Ignacy Tłoczyński

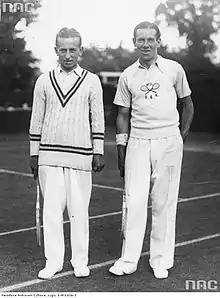
Ignacy Tłoczyński (left)

Ignacy Tłoczyński (14 July 1911 – 25 December 2000) was a Polish tennis player, coach and World War II veteran.